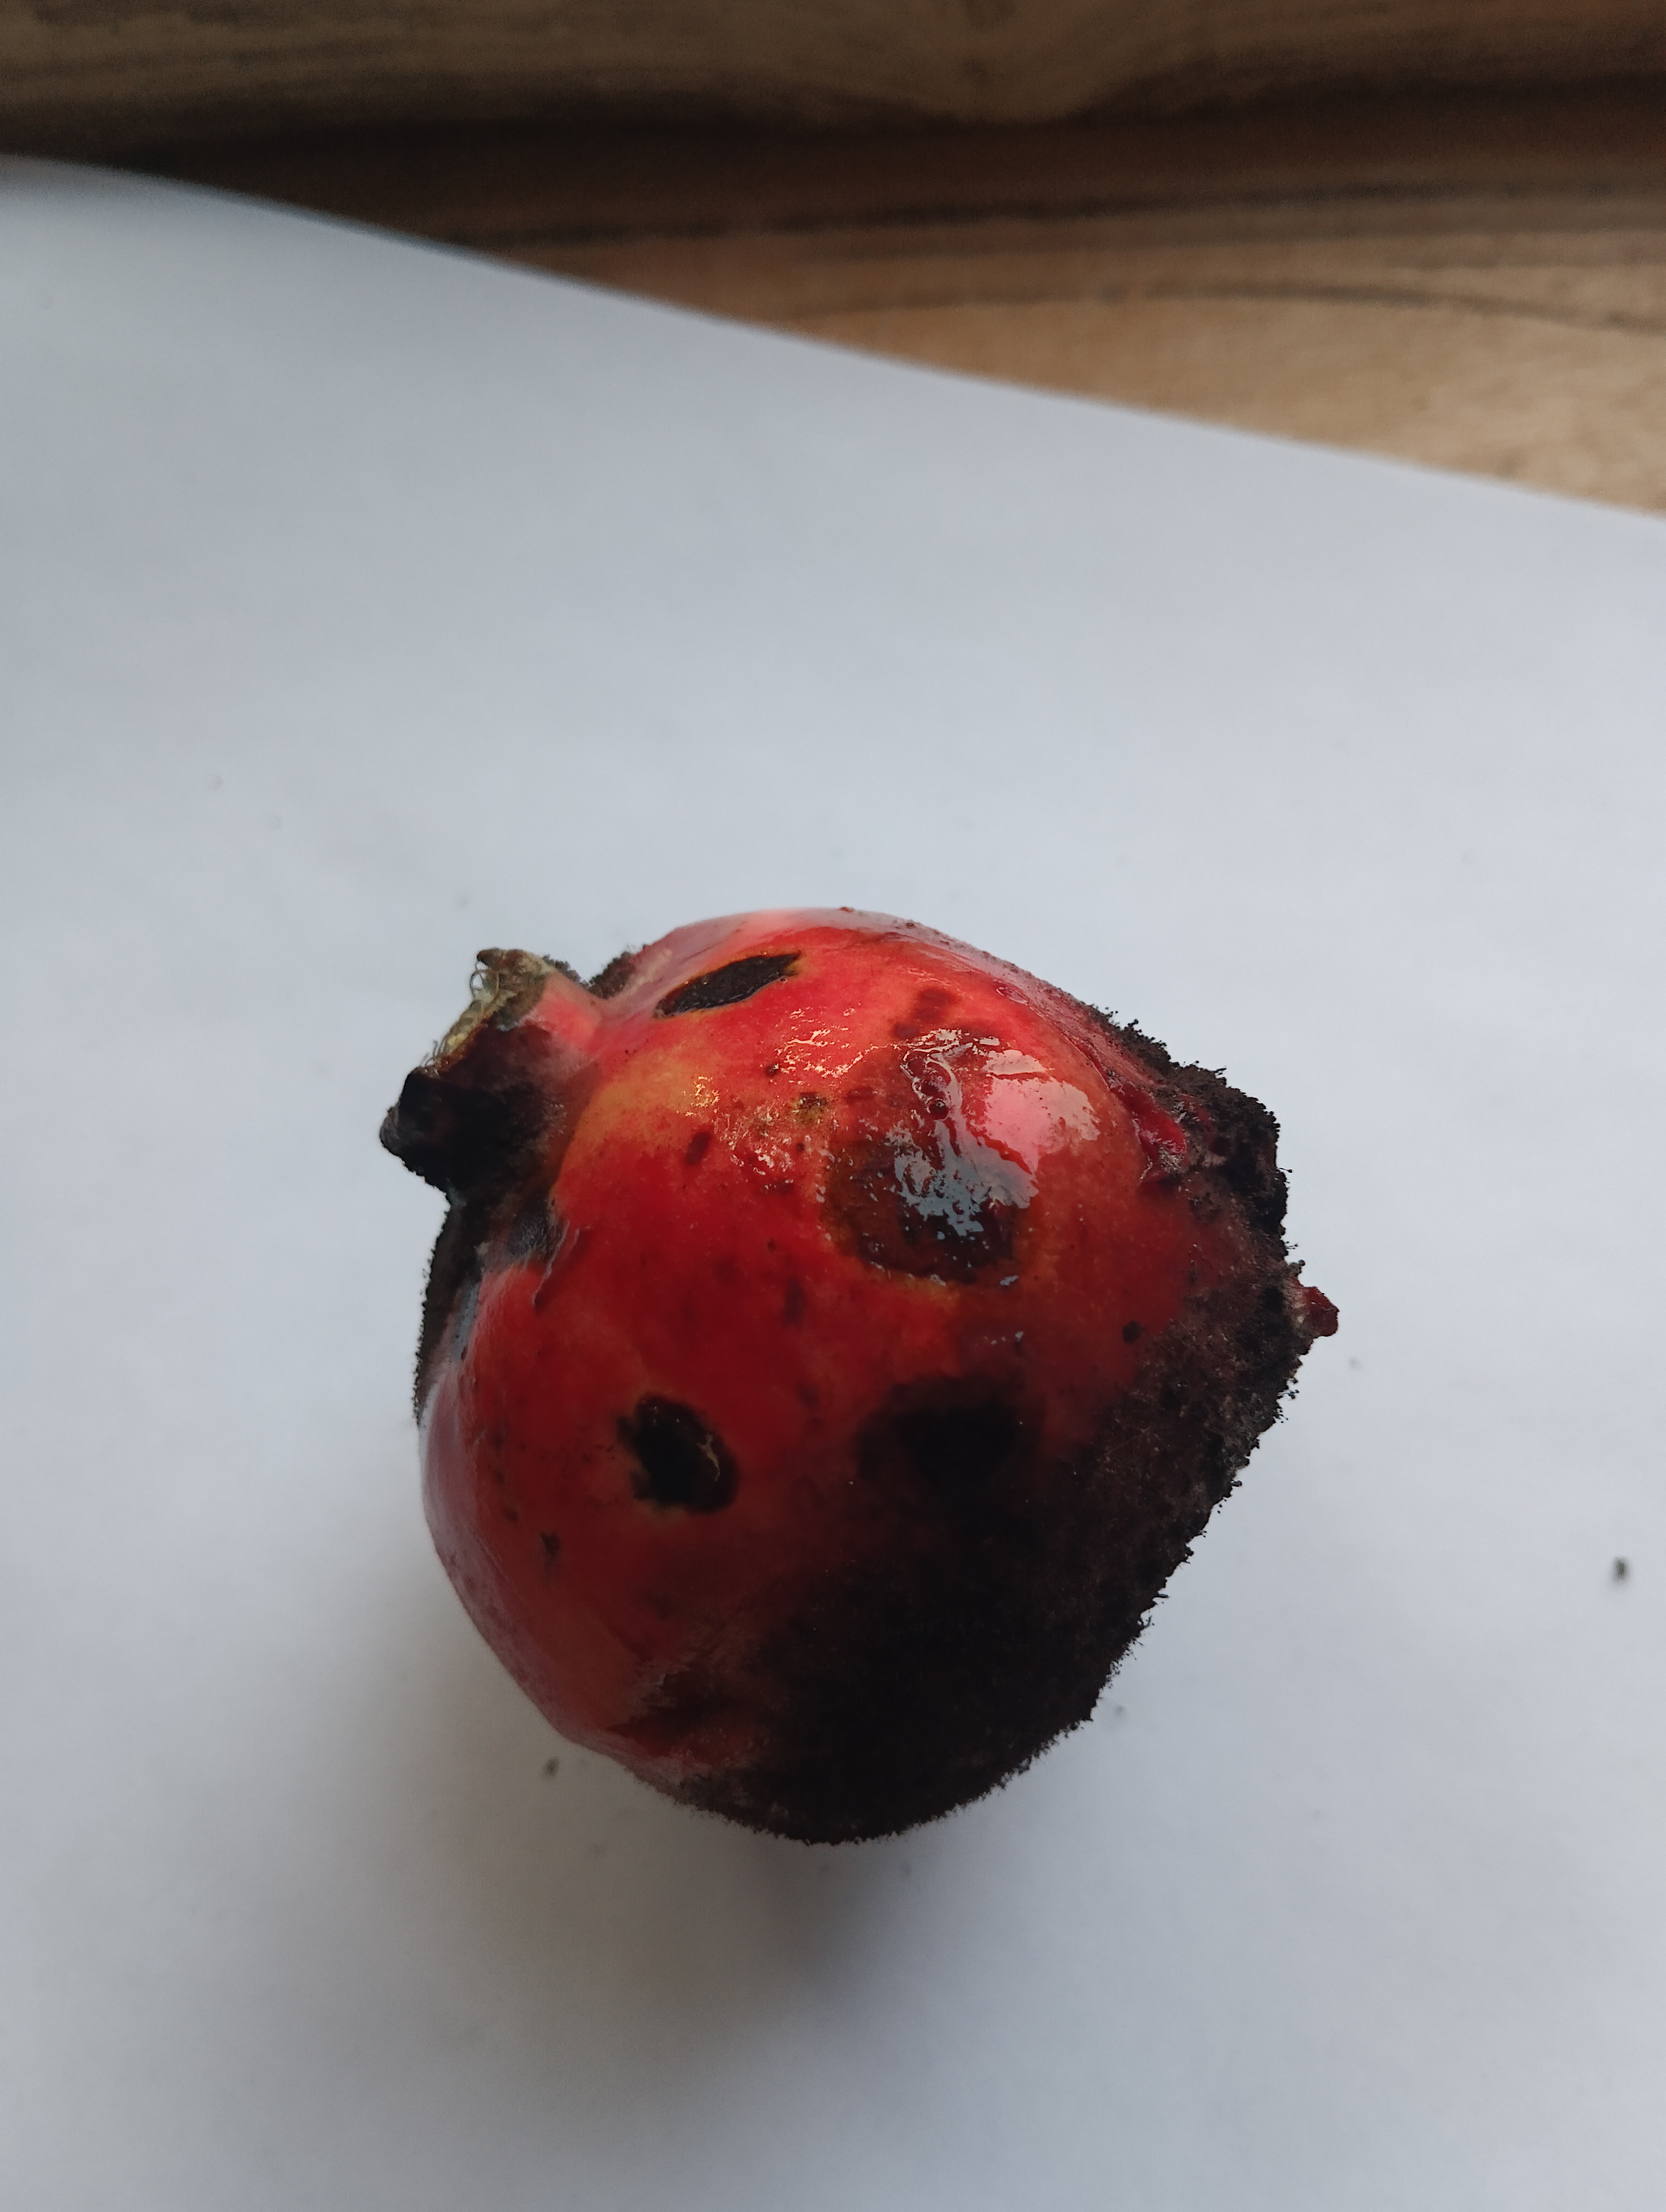
Label: Major Defect